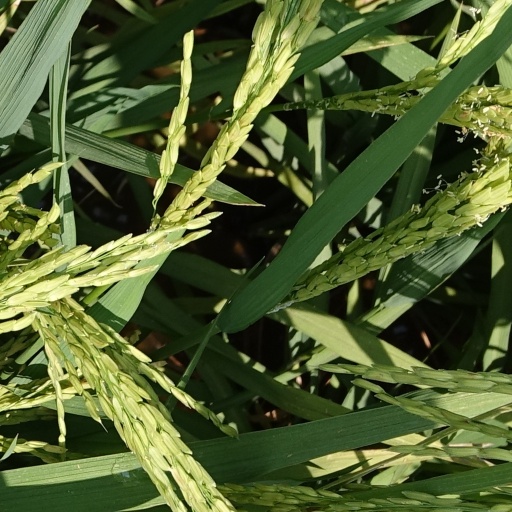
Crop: rice